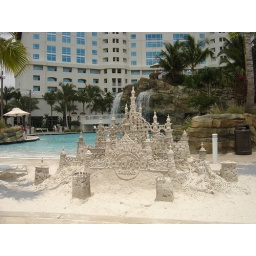
Near the back side of the beach club is this awesome sand castle in the shape of the hotel.